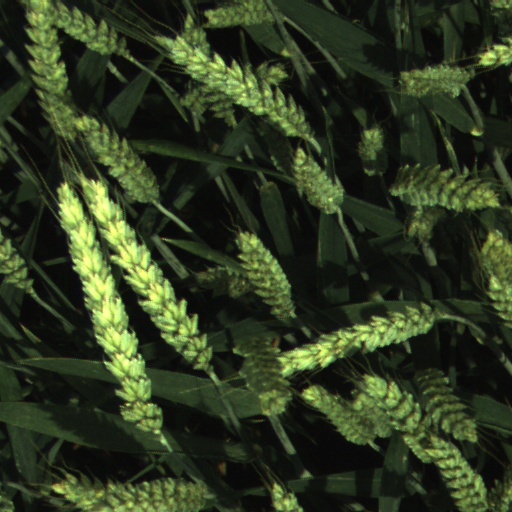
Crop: wheat